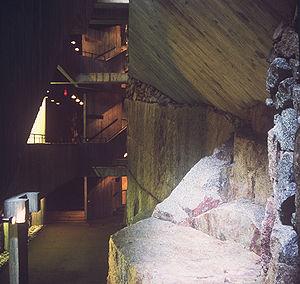
Tuomo Oskari Suomalainen est un architecte finlandais.